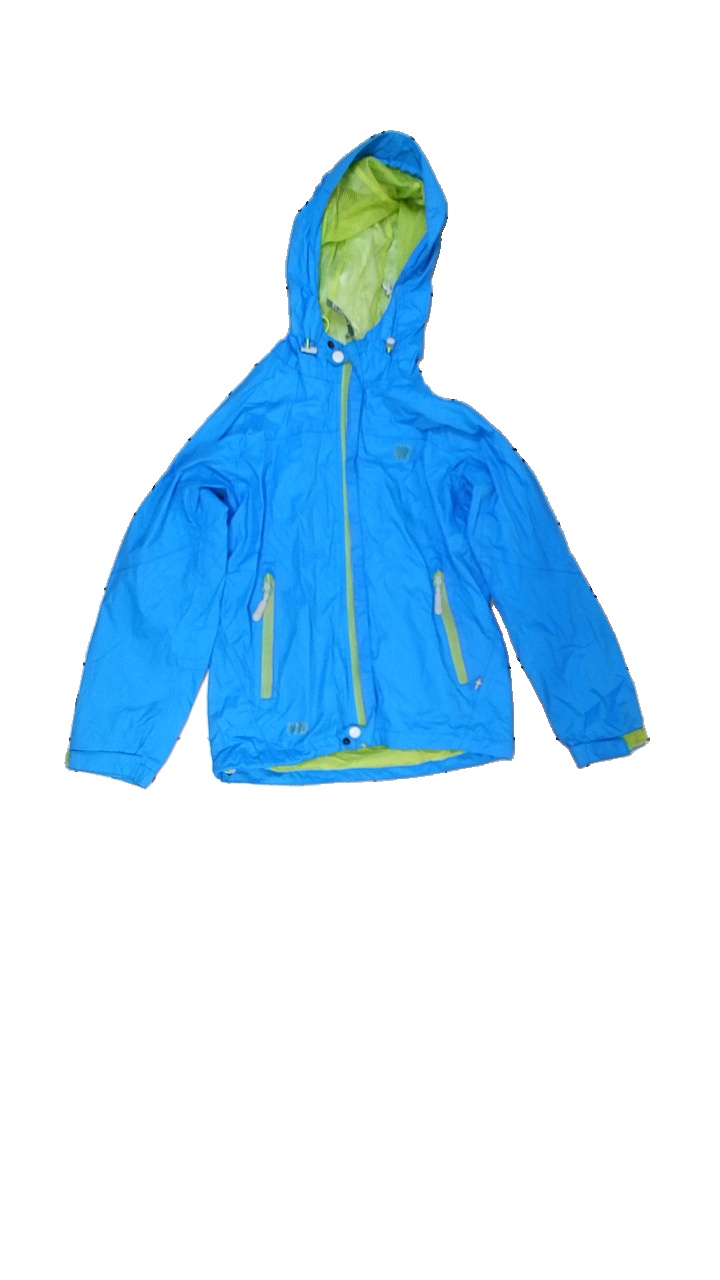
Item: Jacket (Children)
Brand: Xdry
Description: regn jacka
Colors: Blue, Green, Grey, Yellow
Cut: Regular
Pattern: Other
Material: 83% nylon 17% elastan
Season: All
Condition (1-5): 4
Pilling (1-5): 5
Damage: tröga dragkedjor på båda sidor
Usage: Reuse
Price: <50